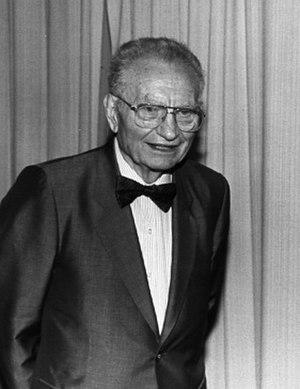
Un économiste est une personne spécialiste des sciences économiques. Il est souvent titulaire d'un doctorat d'économie. Dans la plupart des cas, il travaille en tant qu'enseignant ou chercheur dans une université, mais il peut également être employé dans un think-tank, une institution financière ou un organisme international.